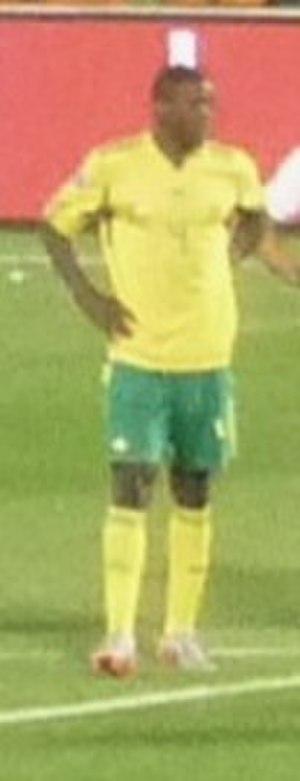
Aaron Mokoena est un footballeur sud-africain né le 25 novembre 1980 à Boipatong.